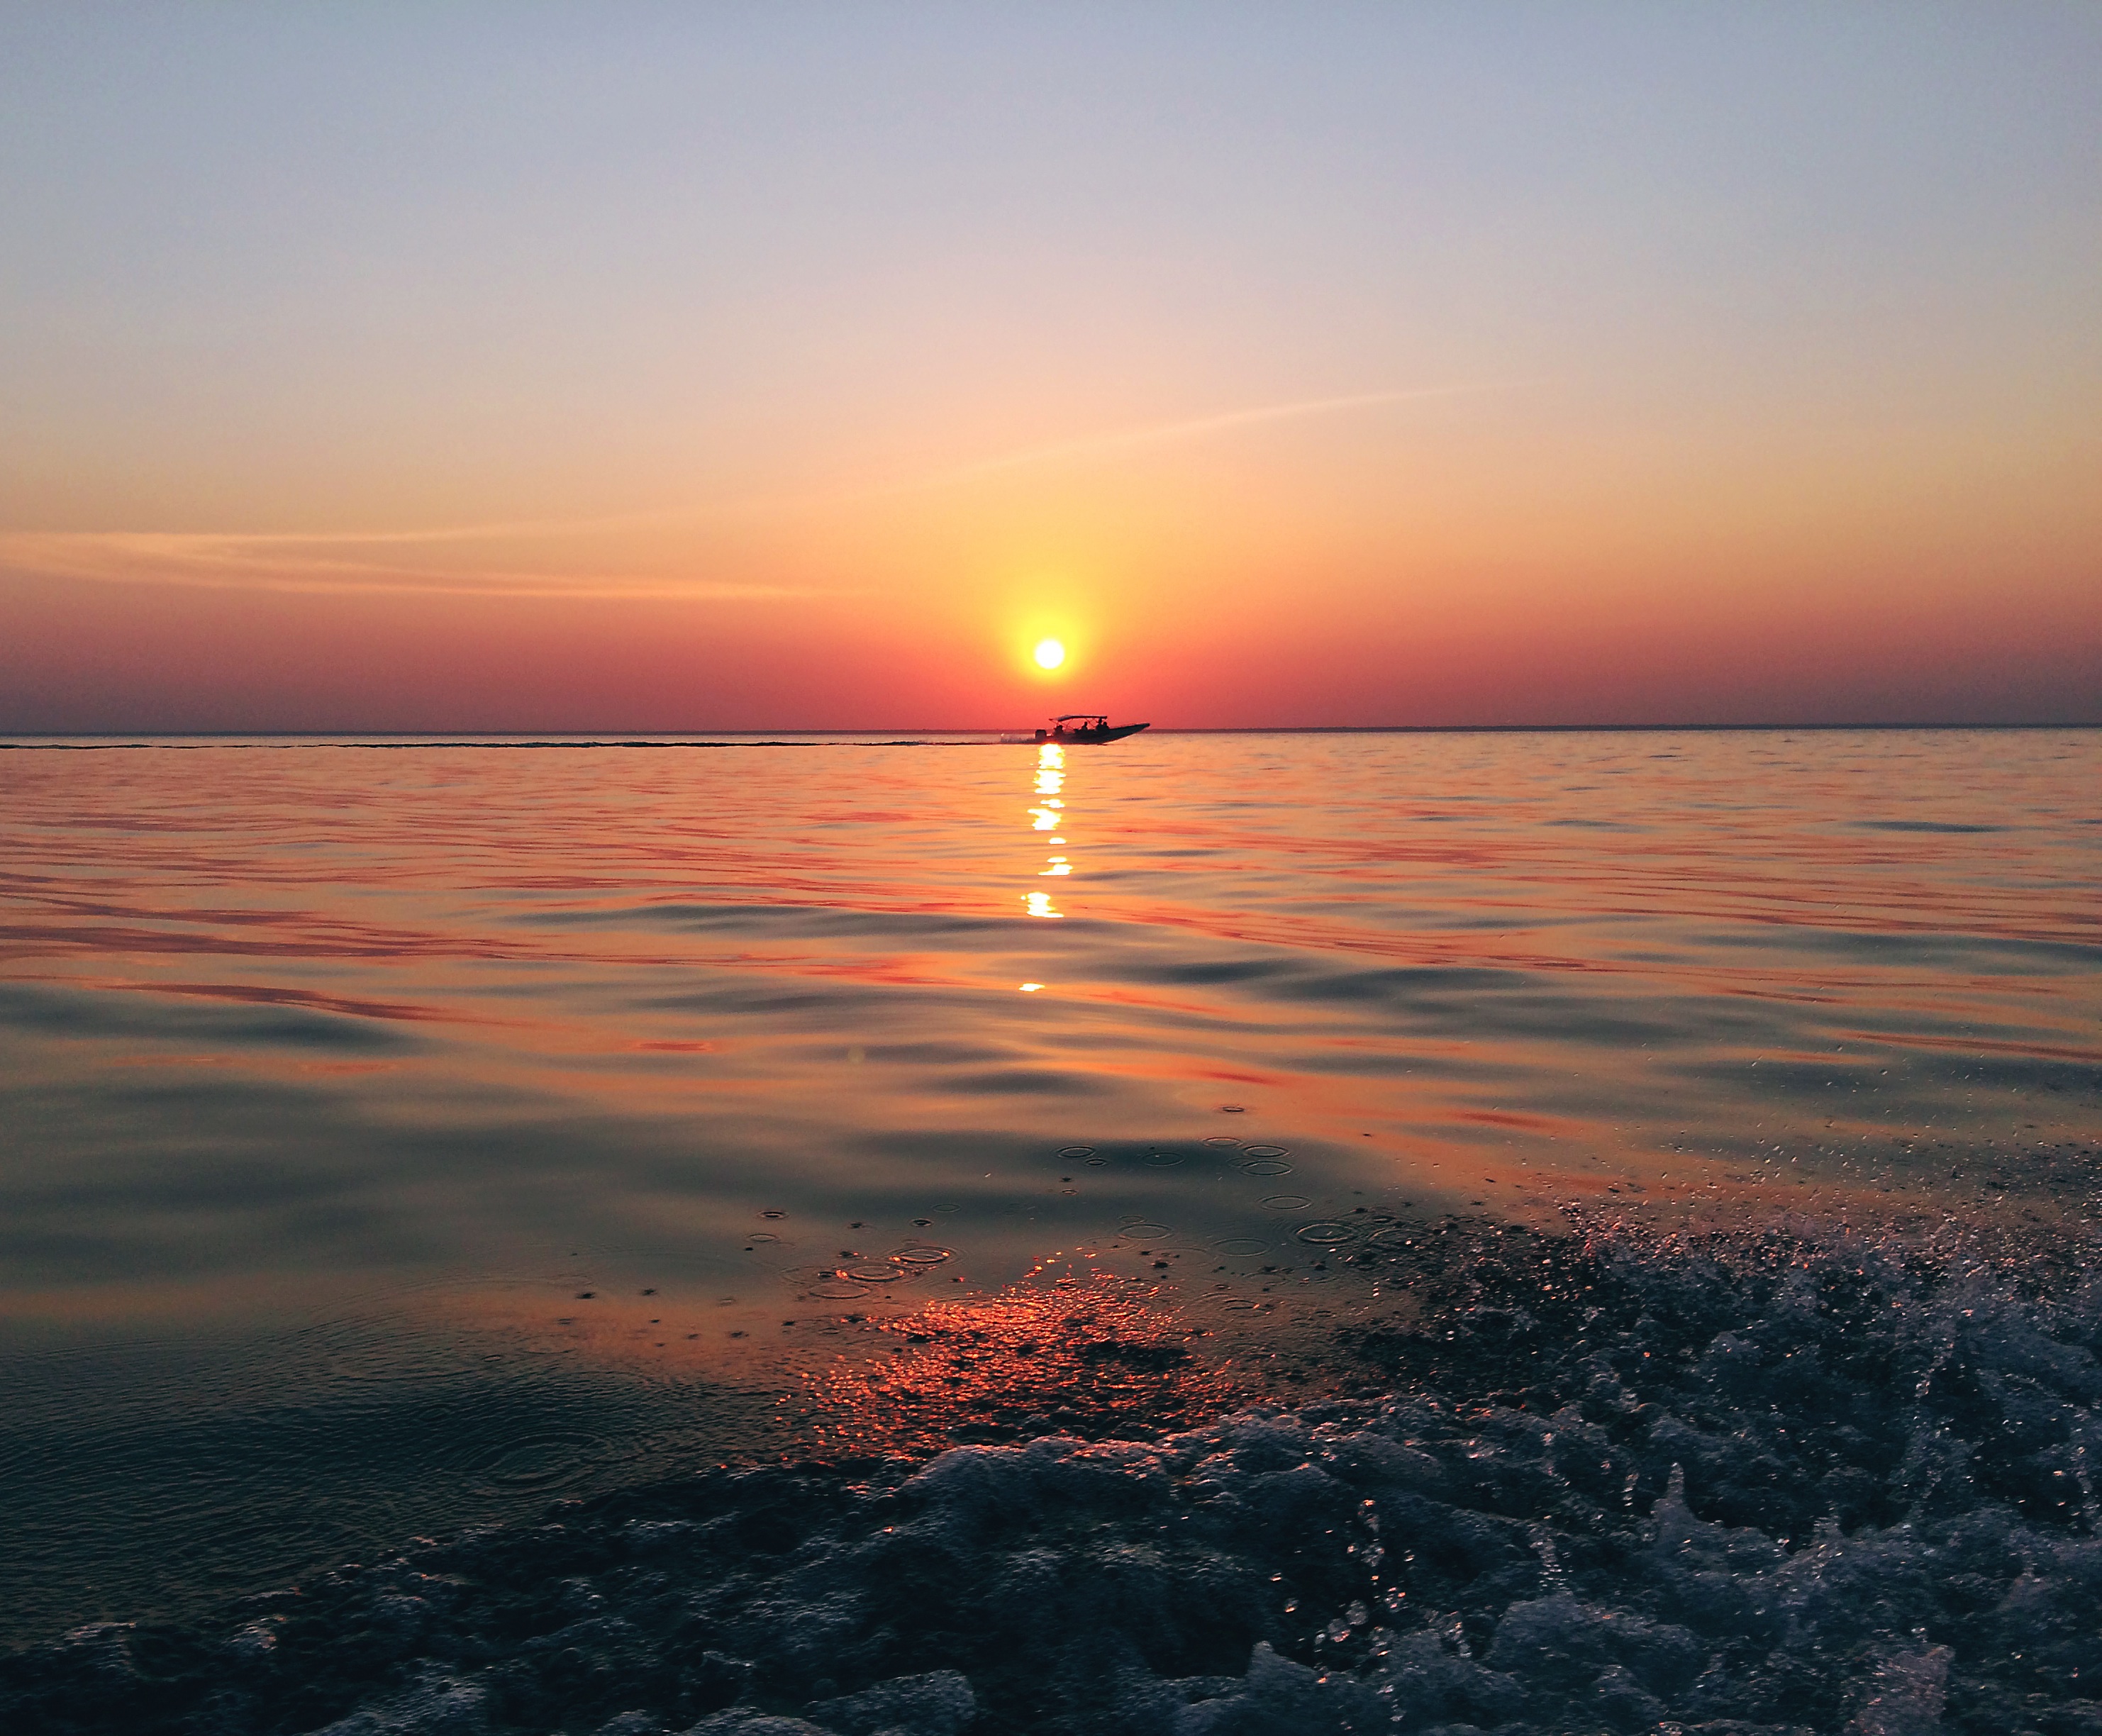
beach, sea, coast, ocean, horizon, sun, sunrise, sunset, sunlight, morning, shore, wave, dawn, atmosphere, dusk, evening, afterglow, wind wave, red sky at morning